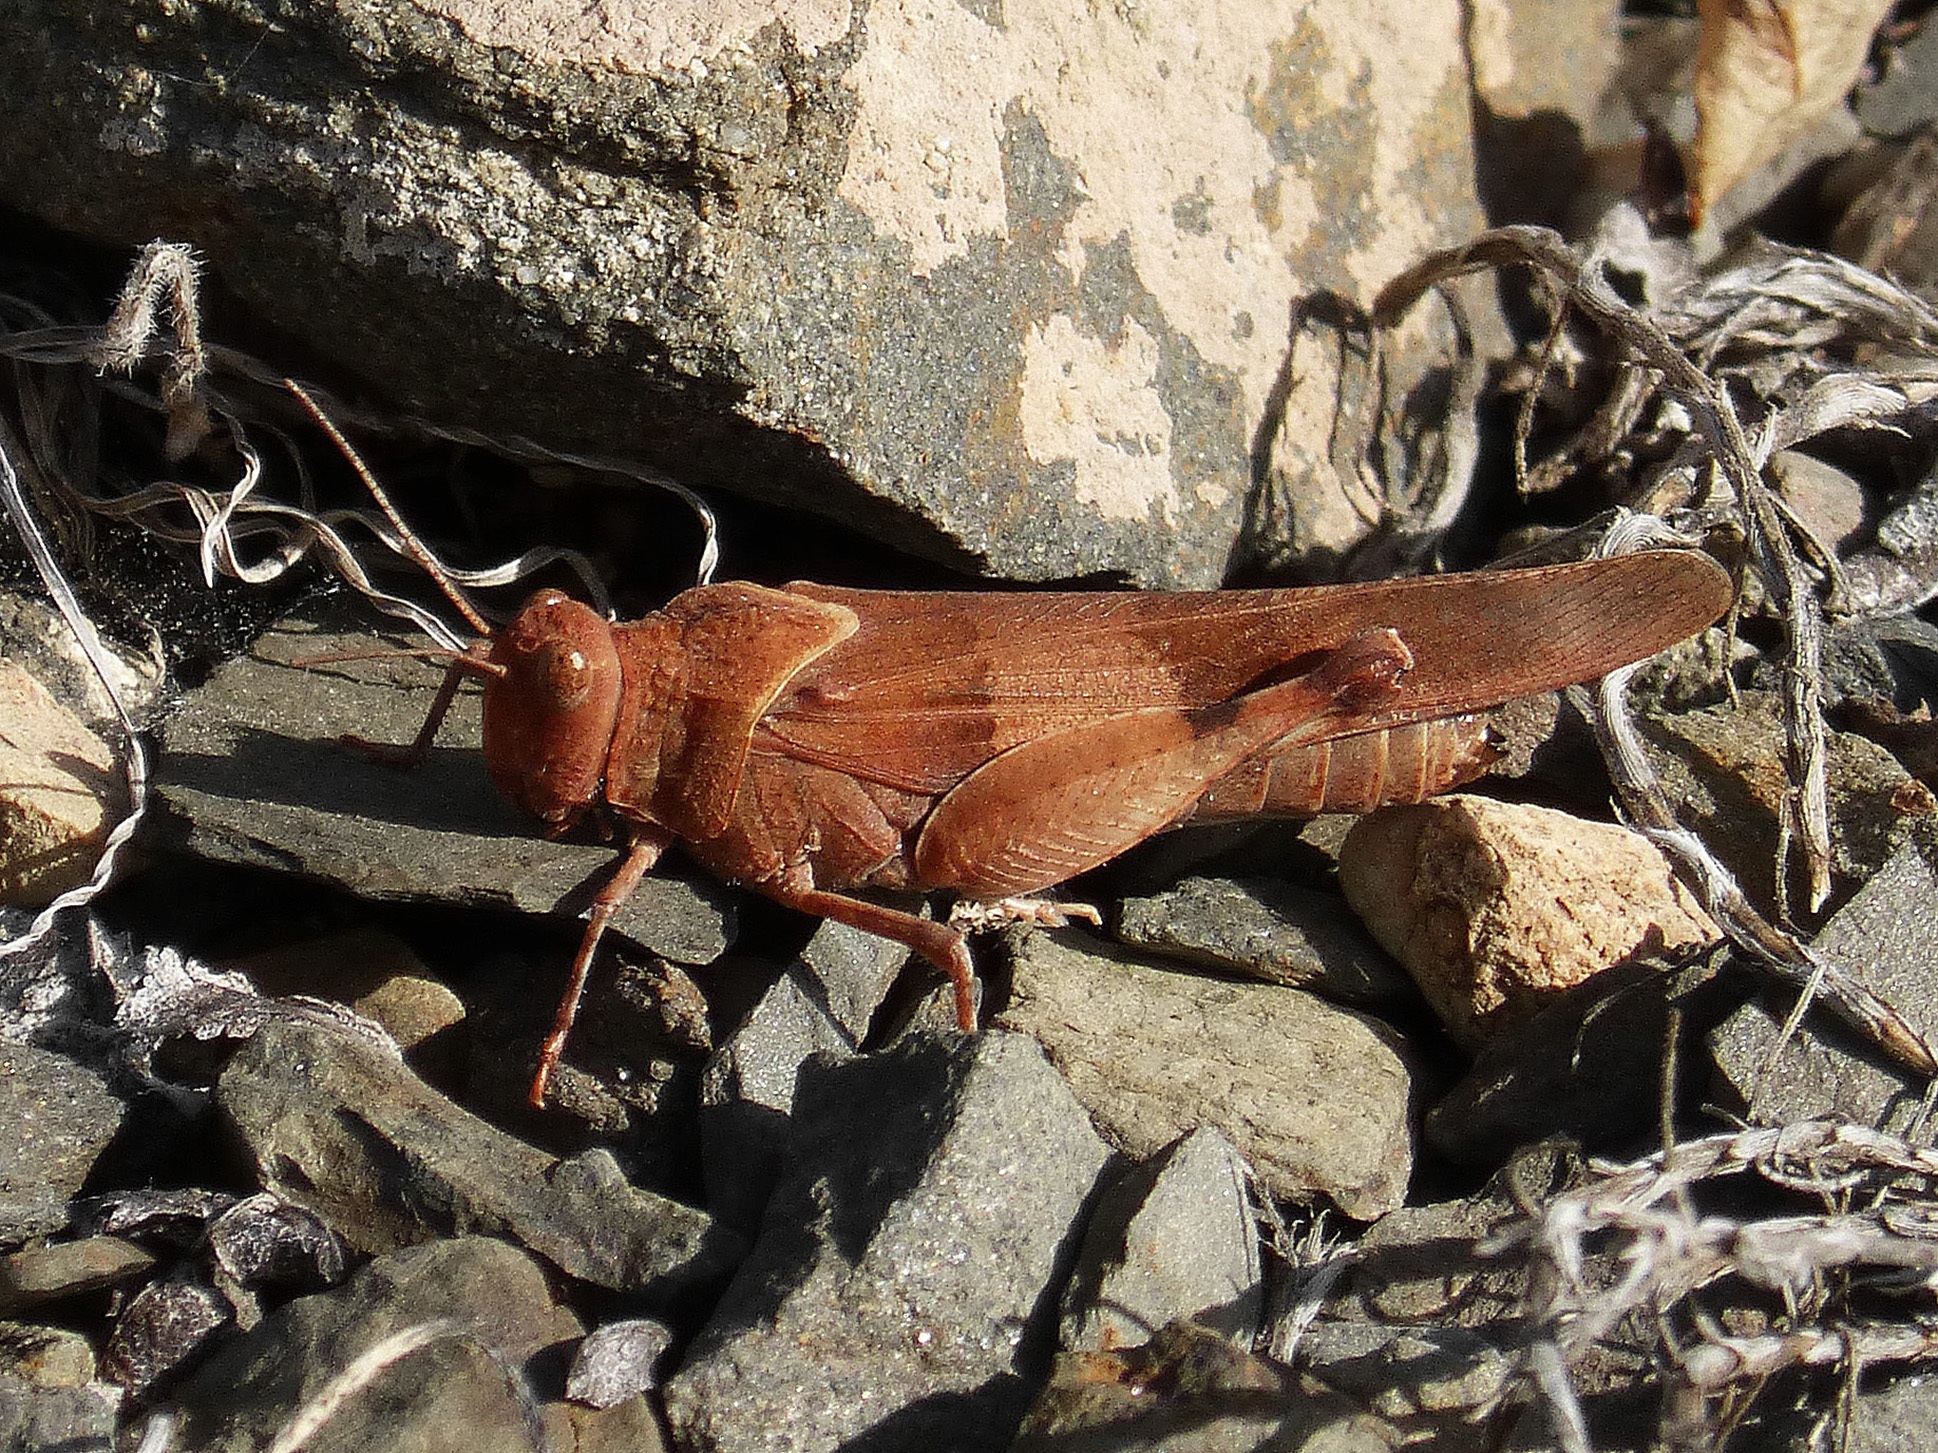
wood, wildlife, insect, fauna, invertebrate, lobster, grasshopper, locust, macro photography, arthropod, cricket like insect, scarabs